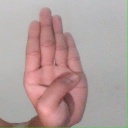
अक्षर: ब